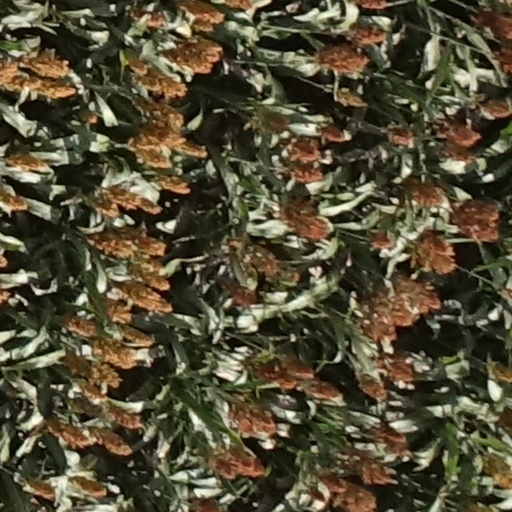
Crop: sorghum